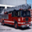
Label: truck